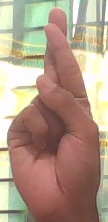
ASL sign: R